Regina Martyrum High School

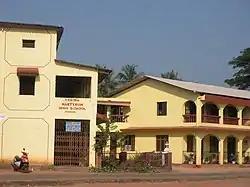
Façade of Regina Martyrum High School

Regina Martyrum High School is a private aided co-educational school located within the Assolna village in Salcete taluka of Goa. It is administered by the Diocesan Society of Education, Panjim. The school is associated with the Goa Board of Secondary and Higher Secondary Education and the Directorate of Education, Goa. It prepares students for Std. X (S.S.C) examination. The first batch of S.S.C had appeared in March 1974.